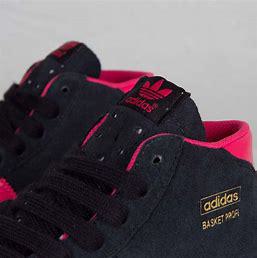
Brand: Adidas
Model: Basket Profi